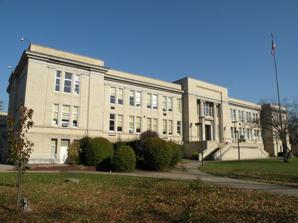
Building: Woodland Hills Academy (Pennsylvania)
Country: United States of America
Year built: 1917
United States historic place Turtle Creek High School U.S. National Register of Historic Places Pittsburgh Landmark – PHLF Show map of Pennsylvania Show map of the United States Location 126 Monroeville Avenue, Turtle Creek, Pennsylvania , USA Coordinates 40°24′18″N 79°49′26″W / 40.40500°N 79.82389°W / 40.40500; -79.82389 Built 1917 Architect George Henry Schwan Architectural style Classical Revival NRHP reference No. 07000880 Significant dates Added to NRHP August 30, 2007 Designated PHLF 2009 The Woodland Hills Academy is an historic, American school that is located in Turtle Creek, Pennsylvania . Part of the Woodland Hills School District , this building was added to the National Register of Historic Places on August 30, 2007, and to the List of Pittsburgh History and Landmarks Foundation Historic Landmarks in 2009. History and notable features Built in 1917 as the Turtle Creek High School , this historic school re-opened in 2009 as the Woodland Hills Academy. It currently serves students in kindergarten through grade eight. The building was added to the National Register of Historic Places on August 30, 2007, and to the List of Pittsburgh History and Landmarks Foundation Historic Landmarks in 2009. Notable alumni Leon Hart , football player, Heisman Trophy winner and tight end for 1957 NFL champion Detroit Lions William McMillan , Olympic gold medalist. The Vogues References